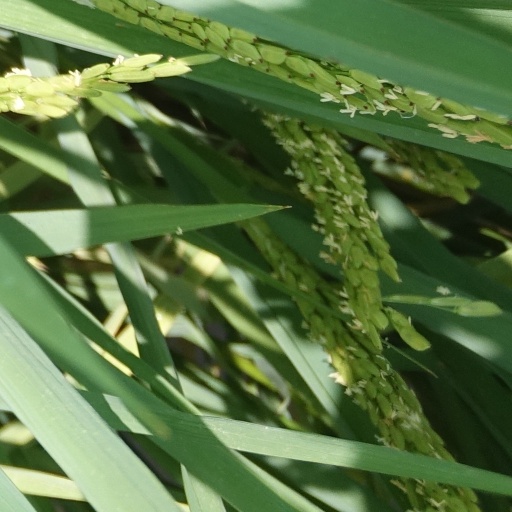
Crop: rice